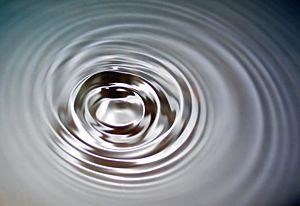
Ondes de surface sur de l'eau
La molécule d’eau, de formule H₂O, est le constituant essentiel de l’eau pure. Celle-ci contient également des ions résultant de l’autoprotolyse de l’eau selon l’équation d'équilibre : H₂O = H⁺ + OH⁻. L’eau pure n’est pas présente dans la nature et doit être obtenue par des processus physiques.
Une onde est la propagation d'une perturbation produisant sur son passage une variation réversible des propriétés physiques locales du milieu. Elle se déplace avec une vitesse déterminée qui dépend des caractéristiques du milieu de propagation.
La métaphysique analytique est une branche de la philosophie analytique qui se propose d'étudier le monde, les choses ou les processus en tant qu'ils existent indépendamment de l’expérience sensible que nous en avons, ou de la représentation que nous nous en faisons. Son origine récente, que l'on peut approximativement situer au milieu du XXᵉ siècle, est associée à une renaissance des questions ontologiques et métaphysiques au sein de la philosophie analytique, après son « tournant linguistique ». On parle ainsi parfois de tournant ontologique pour caractériser cette renaissance, qui correspond moins à un rejet des perspectives philosophiques et analytiques sur le langage et l'esprit qu'à une réapparition de questions portant sur la structure du monde, la nature et le nombre des abstractions dont on peut supposer l'existence, la nature de l'esprit et de son interaction avec le monde, ainsi que sur d'autres sujets philosophiques traditionnels concernant la réalité.
Maurice Blondel, né le 2 novembre 1861 à Dijon et mort le 4 juin 1949 à Aix-en-Provence, est un philosophe français. Il a développé une philosophie de l'action intégrant des éléments du pragmatisme moderne dans le contexte de la philosophie chrétienne.
Dans le contexte de la philosophie analytique, le monisme est la thèse selon laquelle il n'existe véritablement qu'un seul être individuel dont la coexistence avec quoi que ce soit d'autre est impossible. En ce sens, il affirme l'unité individuelle, sans division aucune, de tout ce qui existe, et exclut la possibilité même d'une existence séparée.